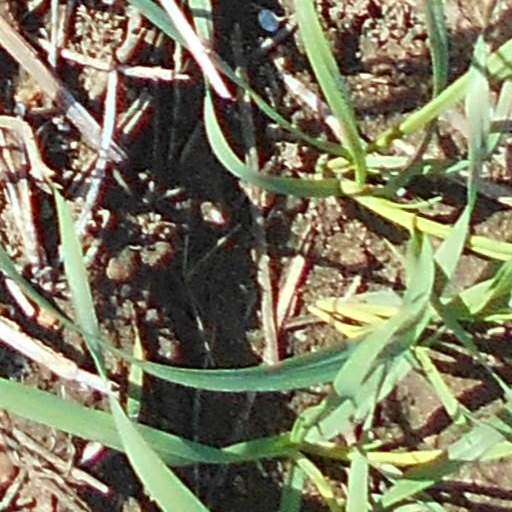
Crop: wheat